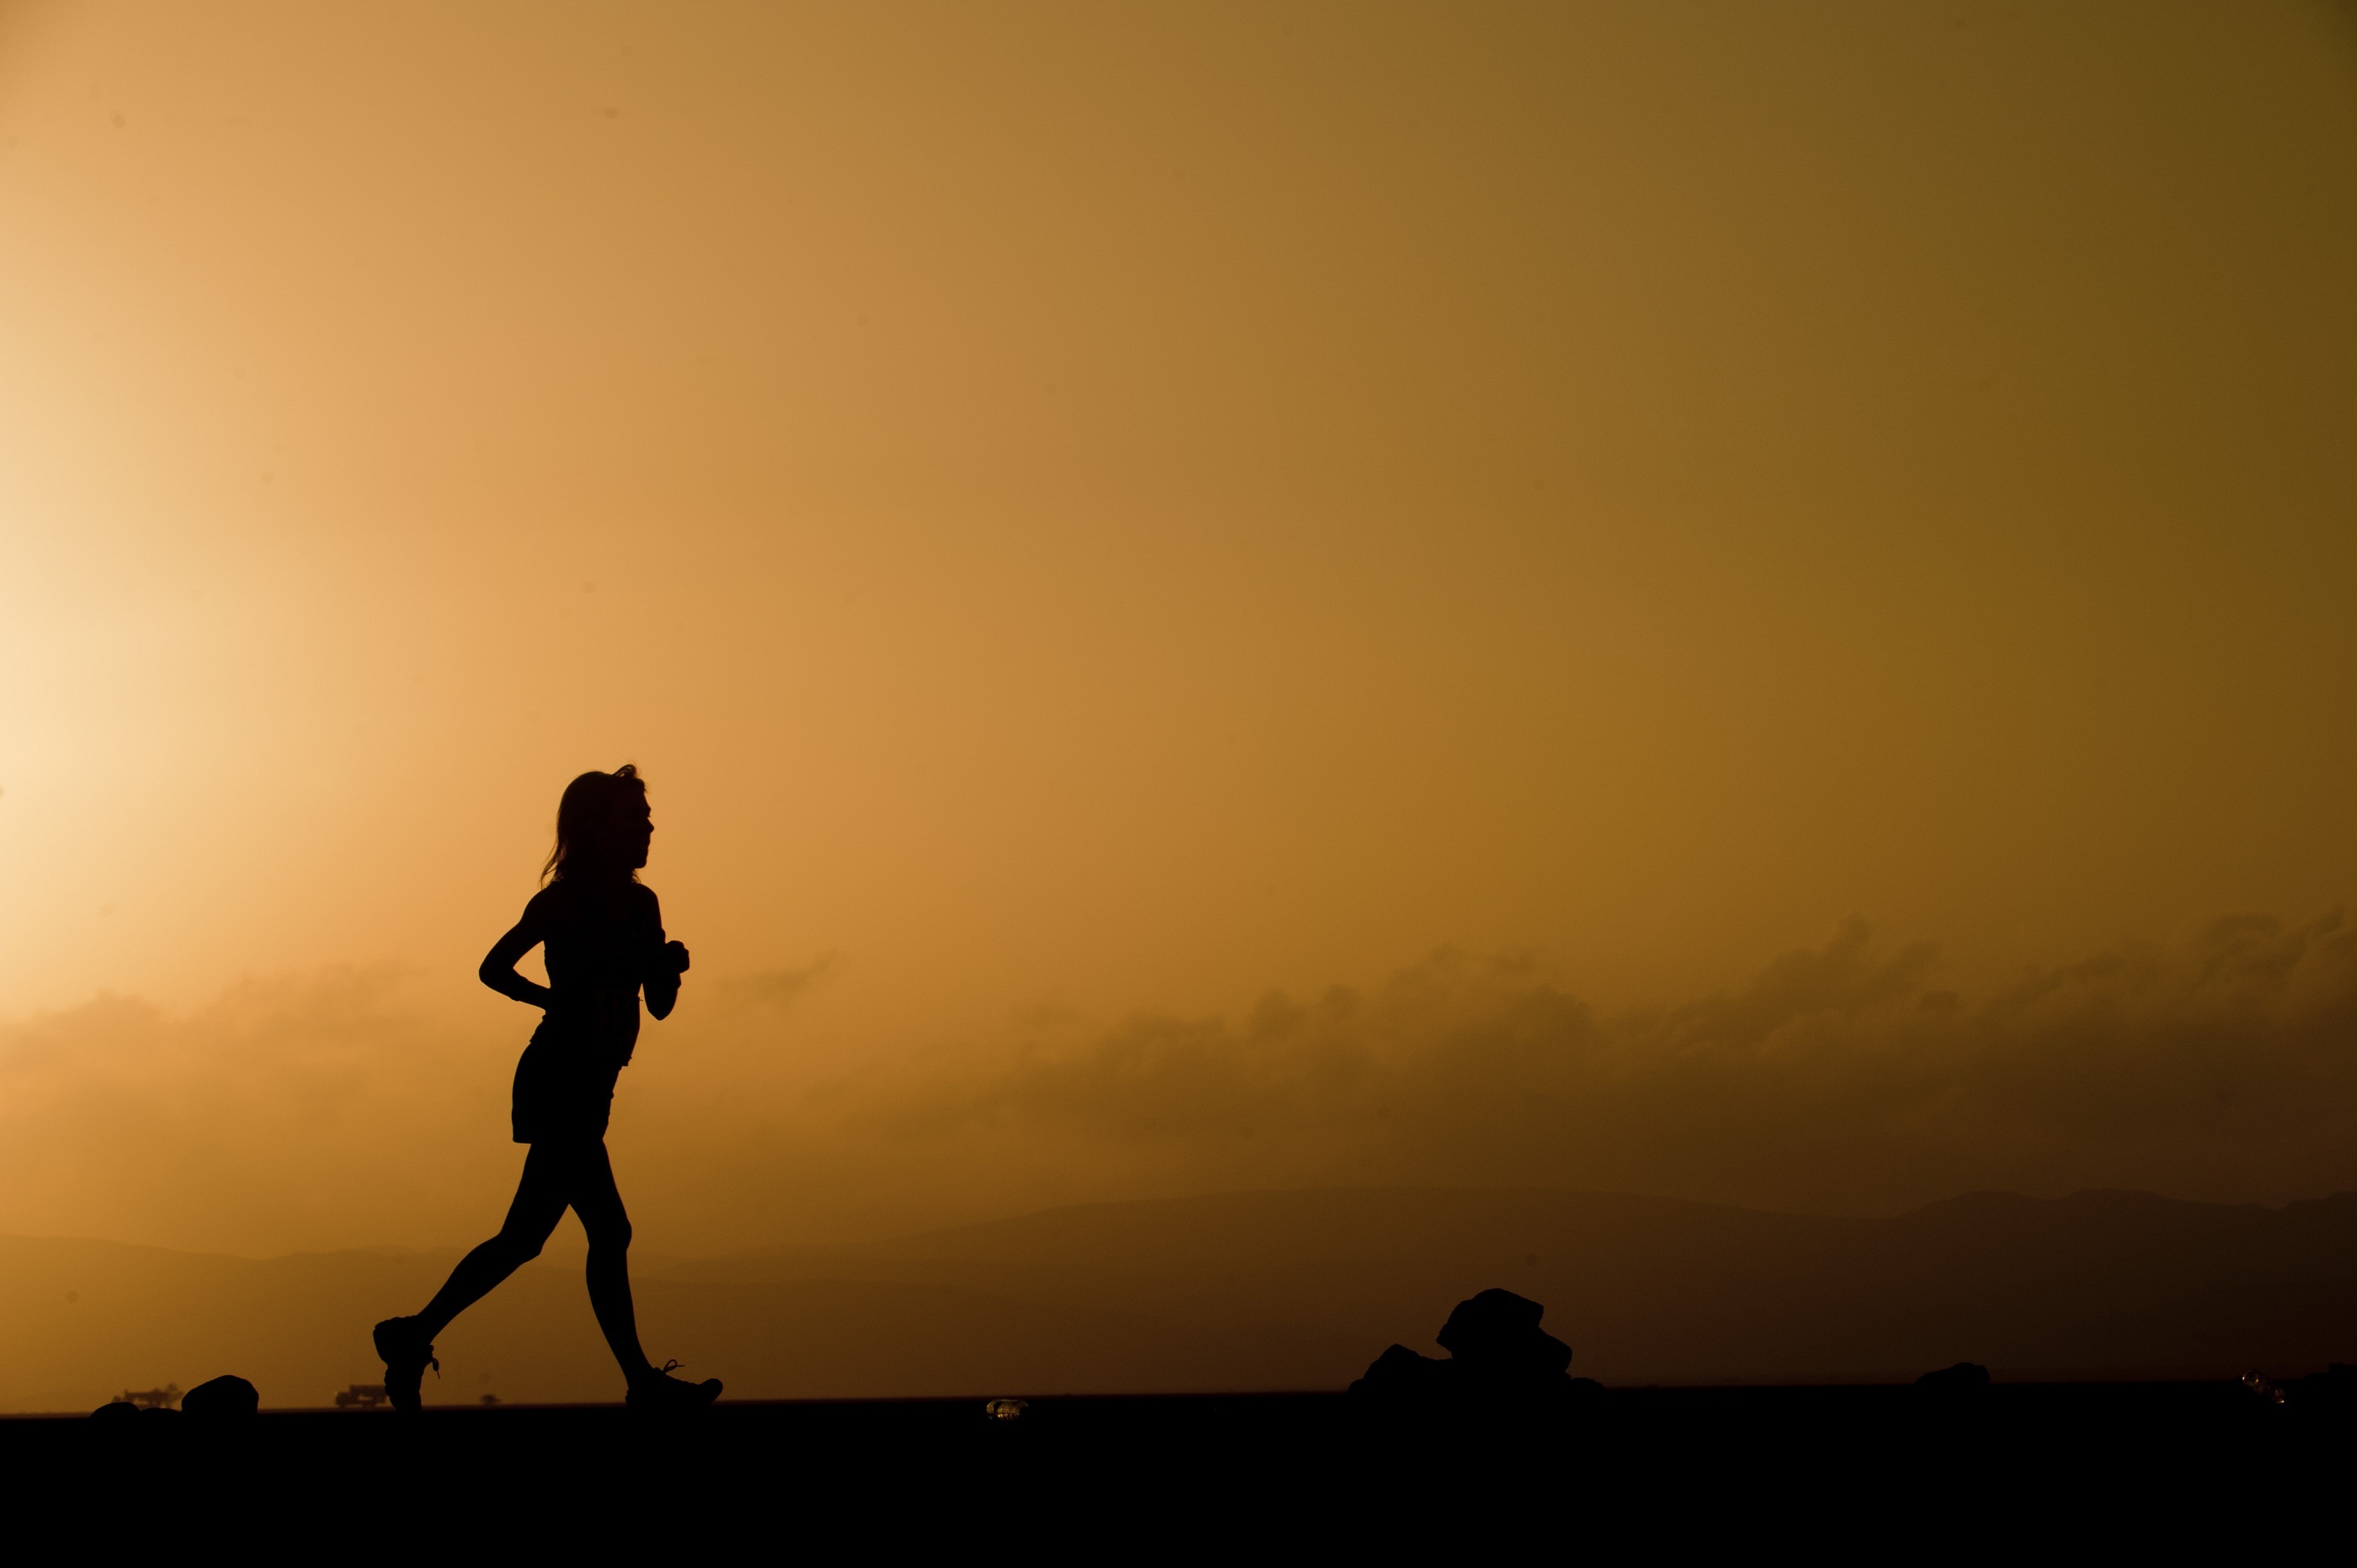
horizon, silhouette, girl, woman, sunrise, sunset, sunlight, morning, running, dawn, dusk, female, evening, twilight, athletic, haze, runner, jogger, health, fitness, competition, solitary, fit, endurance, athlete, jog, long distance, cross country, atmospheric phenomenon